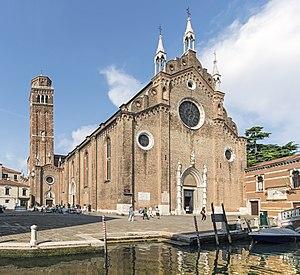
La basilique Santa Maria Gloriosa dei Frari, appelée communément I Frari, est une des principales églises de Venise. Elle est située sur le Campo dei Frari, dans le sestiere de San Polo. Dédiée à l'Assomption de Marie, elle a reçu le titre de basilique mineure.
Le Campo dei Frari est une place de Venise, située dans le quartier de San Polo, entre le Campo San Tomà et le Campo San Stin.